Stridsklev Church

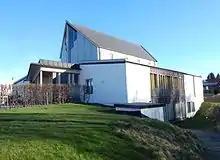
View of the church

Stridsklev Church is a parish church of the Church of Norway in Porsgrunn Municipality in Telemark county, Norway. It is located in the town of Porsgrunn. It is one of the churches for the Eidanger parish which is part of the Skien prosti (deanery) in the Diocese of Agder og Telemark. The white and gray, wooden church was built in a rectangular design in 2000 using plans drawn up by the architect Kåre Kverndokk. The church seats about 250 people.